Santa Maria de Montserrat Abbey

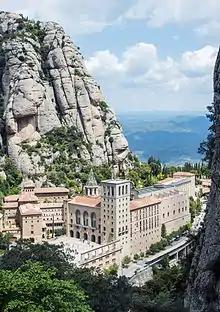
The abbey as seen from the Funicular de Sant Joan

The Spanish Civil War saw the violent suppression of the Abbey of Montserrat. Of the 278 priests and 583 religious men and women killed in Catalonia by Republican forces, 22 were monks of the Abbey of Montserrat. The Spanish Republican authorities and the authorities of the Generalitat de Catalunya, such as Lluís Companys, Ventura Gassol and Joan Casanovas, tried to stop anticlerical violence and helped many priests and religious people to hide and leave the country.